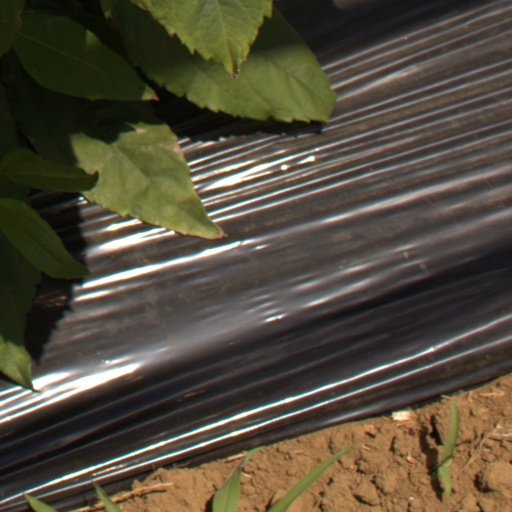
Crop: Jerusalem artichoke